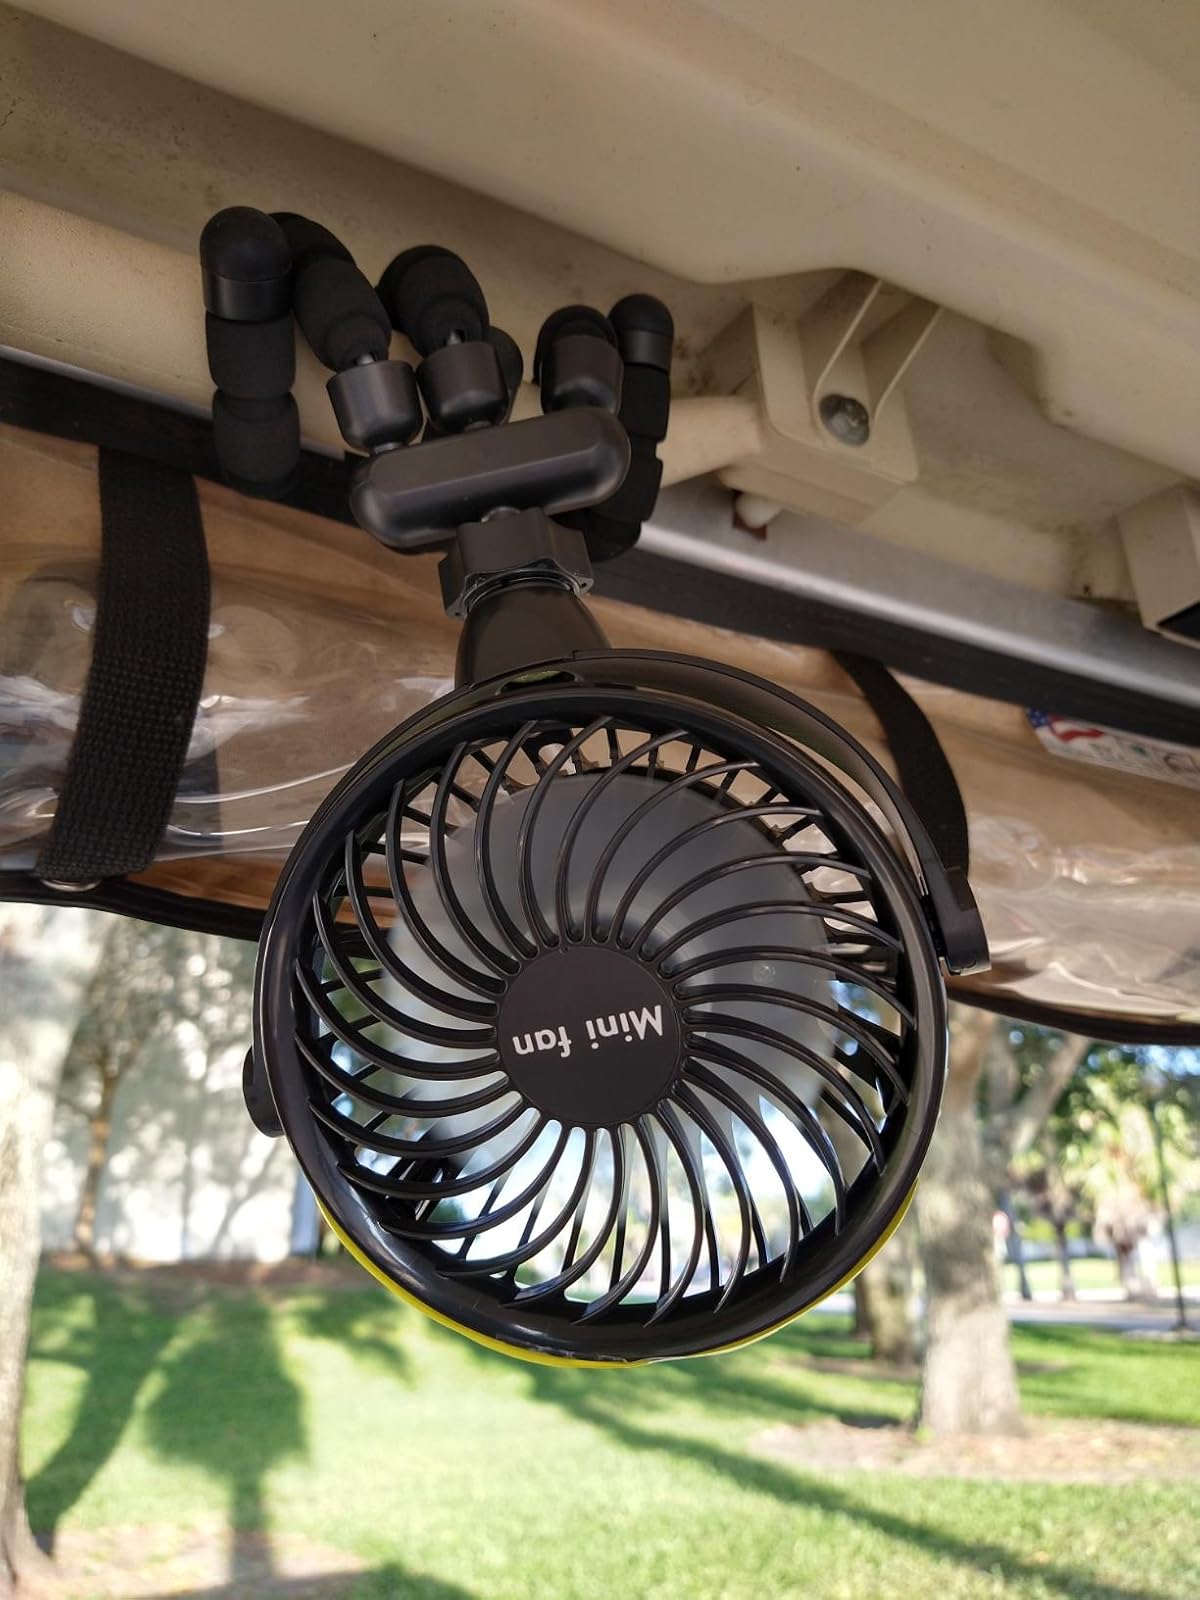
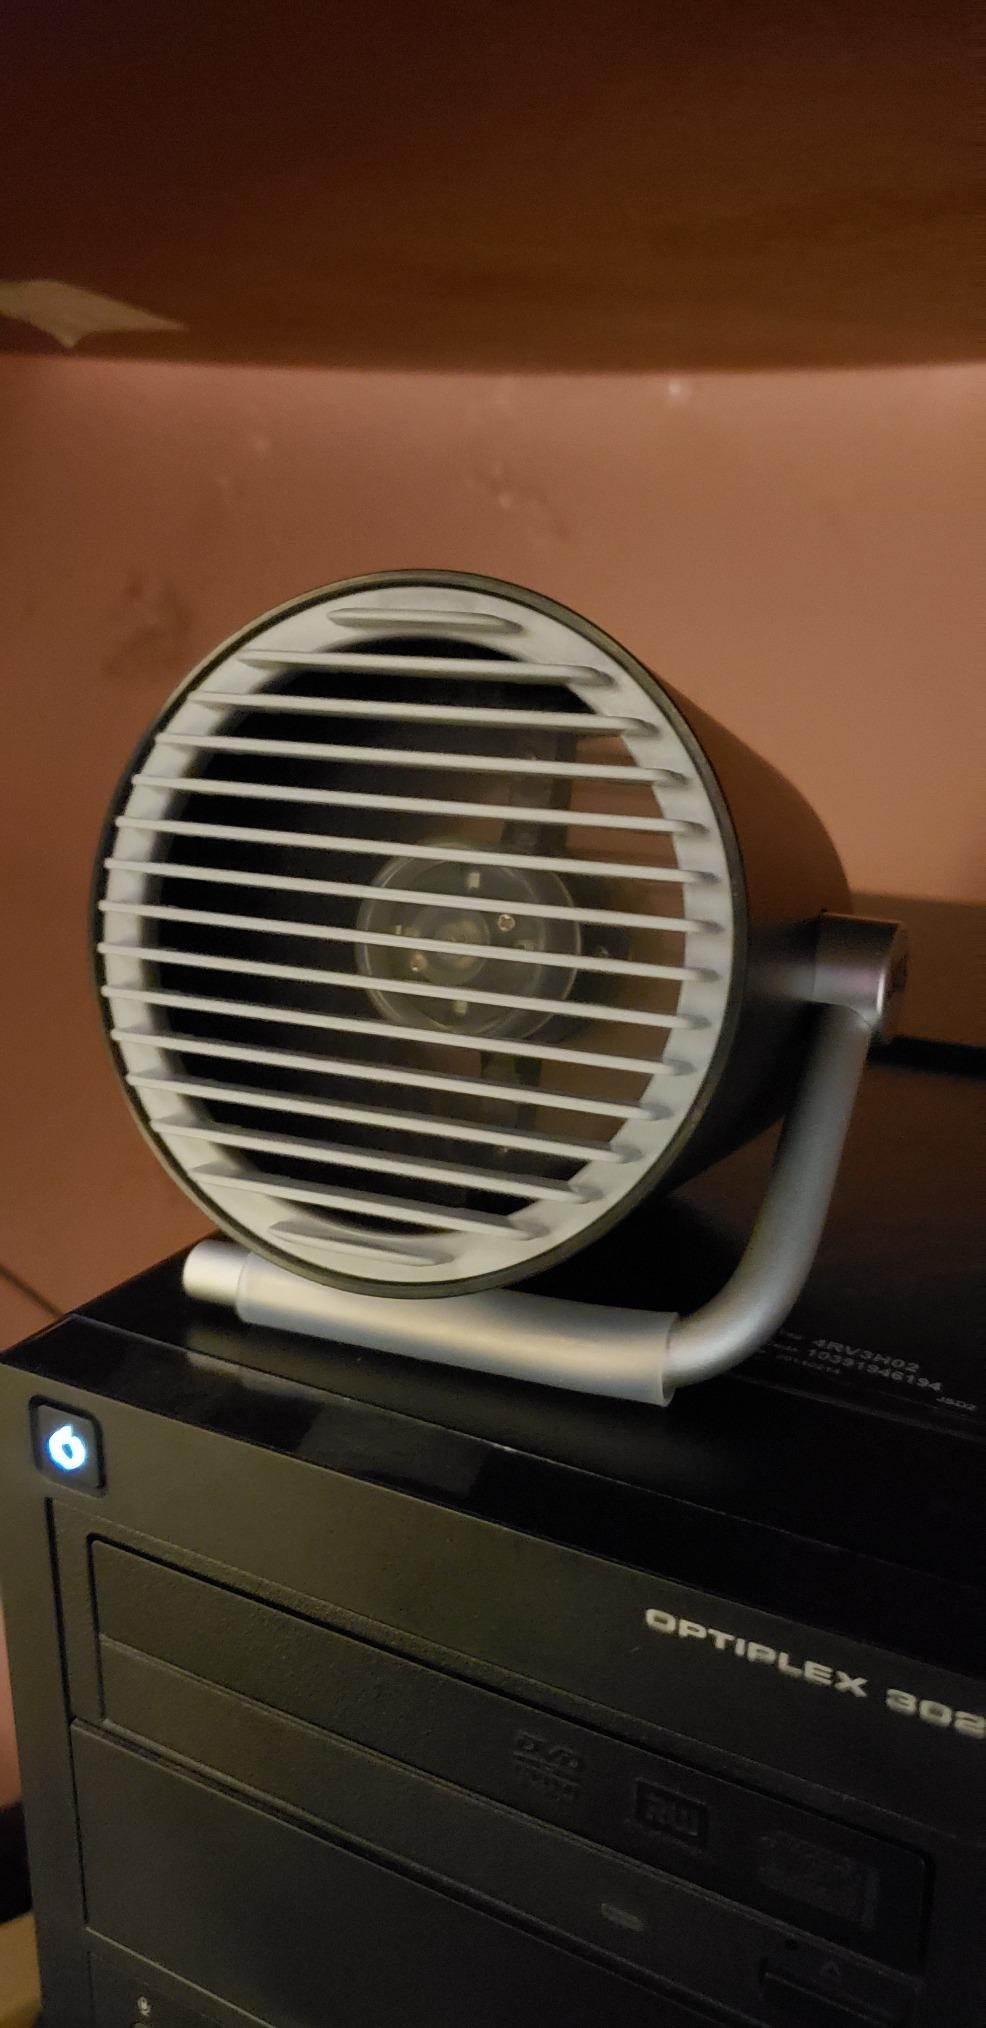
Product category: fan
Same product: no